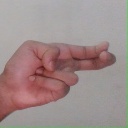
अक्षर: ह